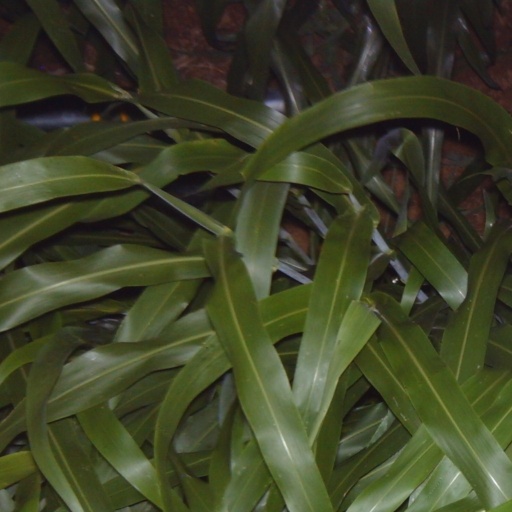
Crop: sorghum